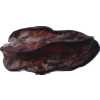
Label: carambola